Sandalwood

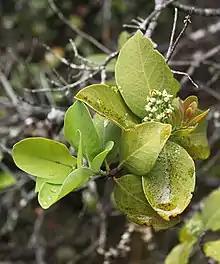
"Santalum paniculatum" (iliahi), Hawaii

Sandalwood is a class of woods from trees in the genus "Santalum". The woods are heavy, yellow, and fine-grained, and, unlike many other aromatic woods, they retain their fragrance for decades. Sandalwood oil is extracted from the woods. Sandalwood is often cited as one of the most expensive woods in the world. Both the wood and the oil produce a distinctive fragrance that has been highly valued for centuries. Consequently, some species of these slow-growing trees have suffered over-harvesting in the past.